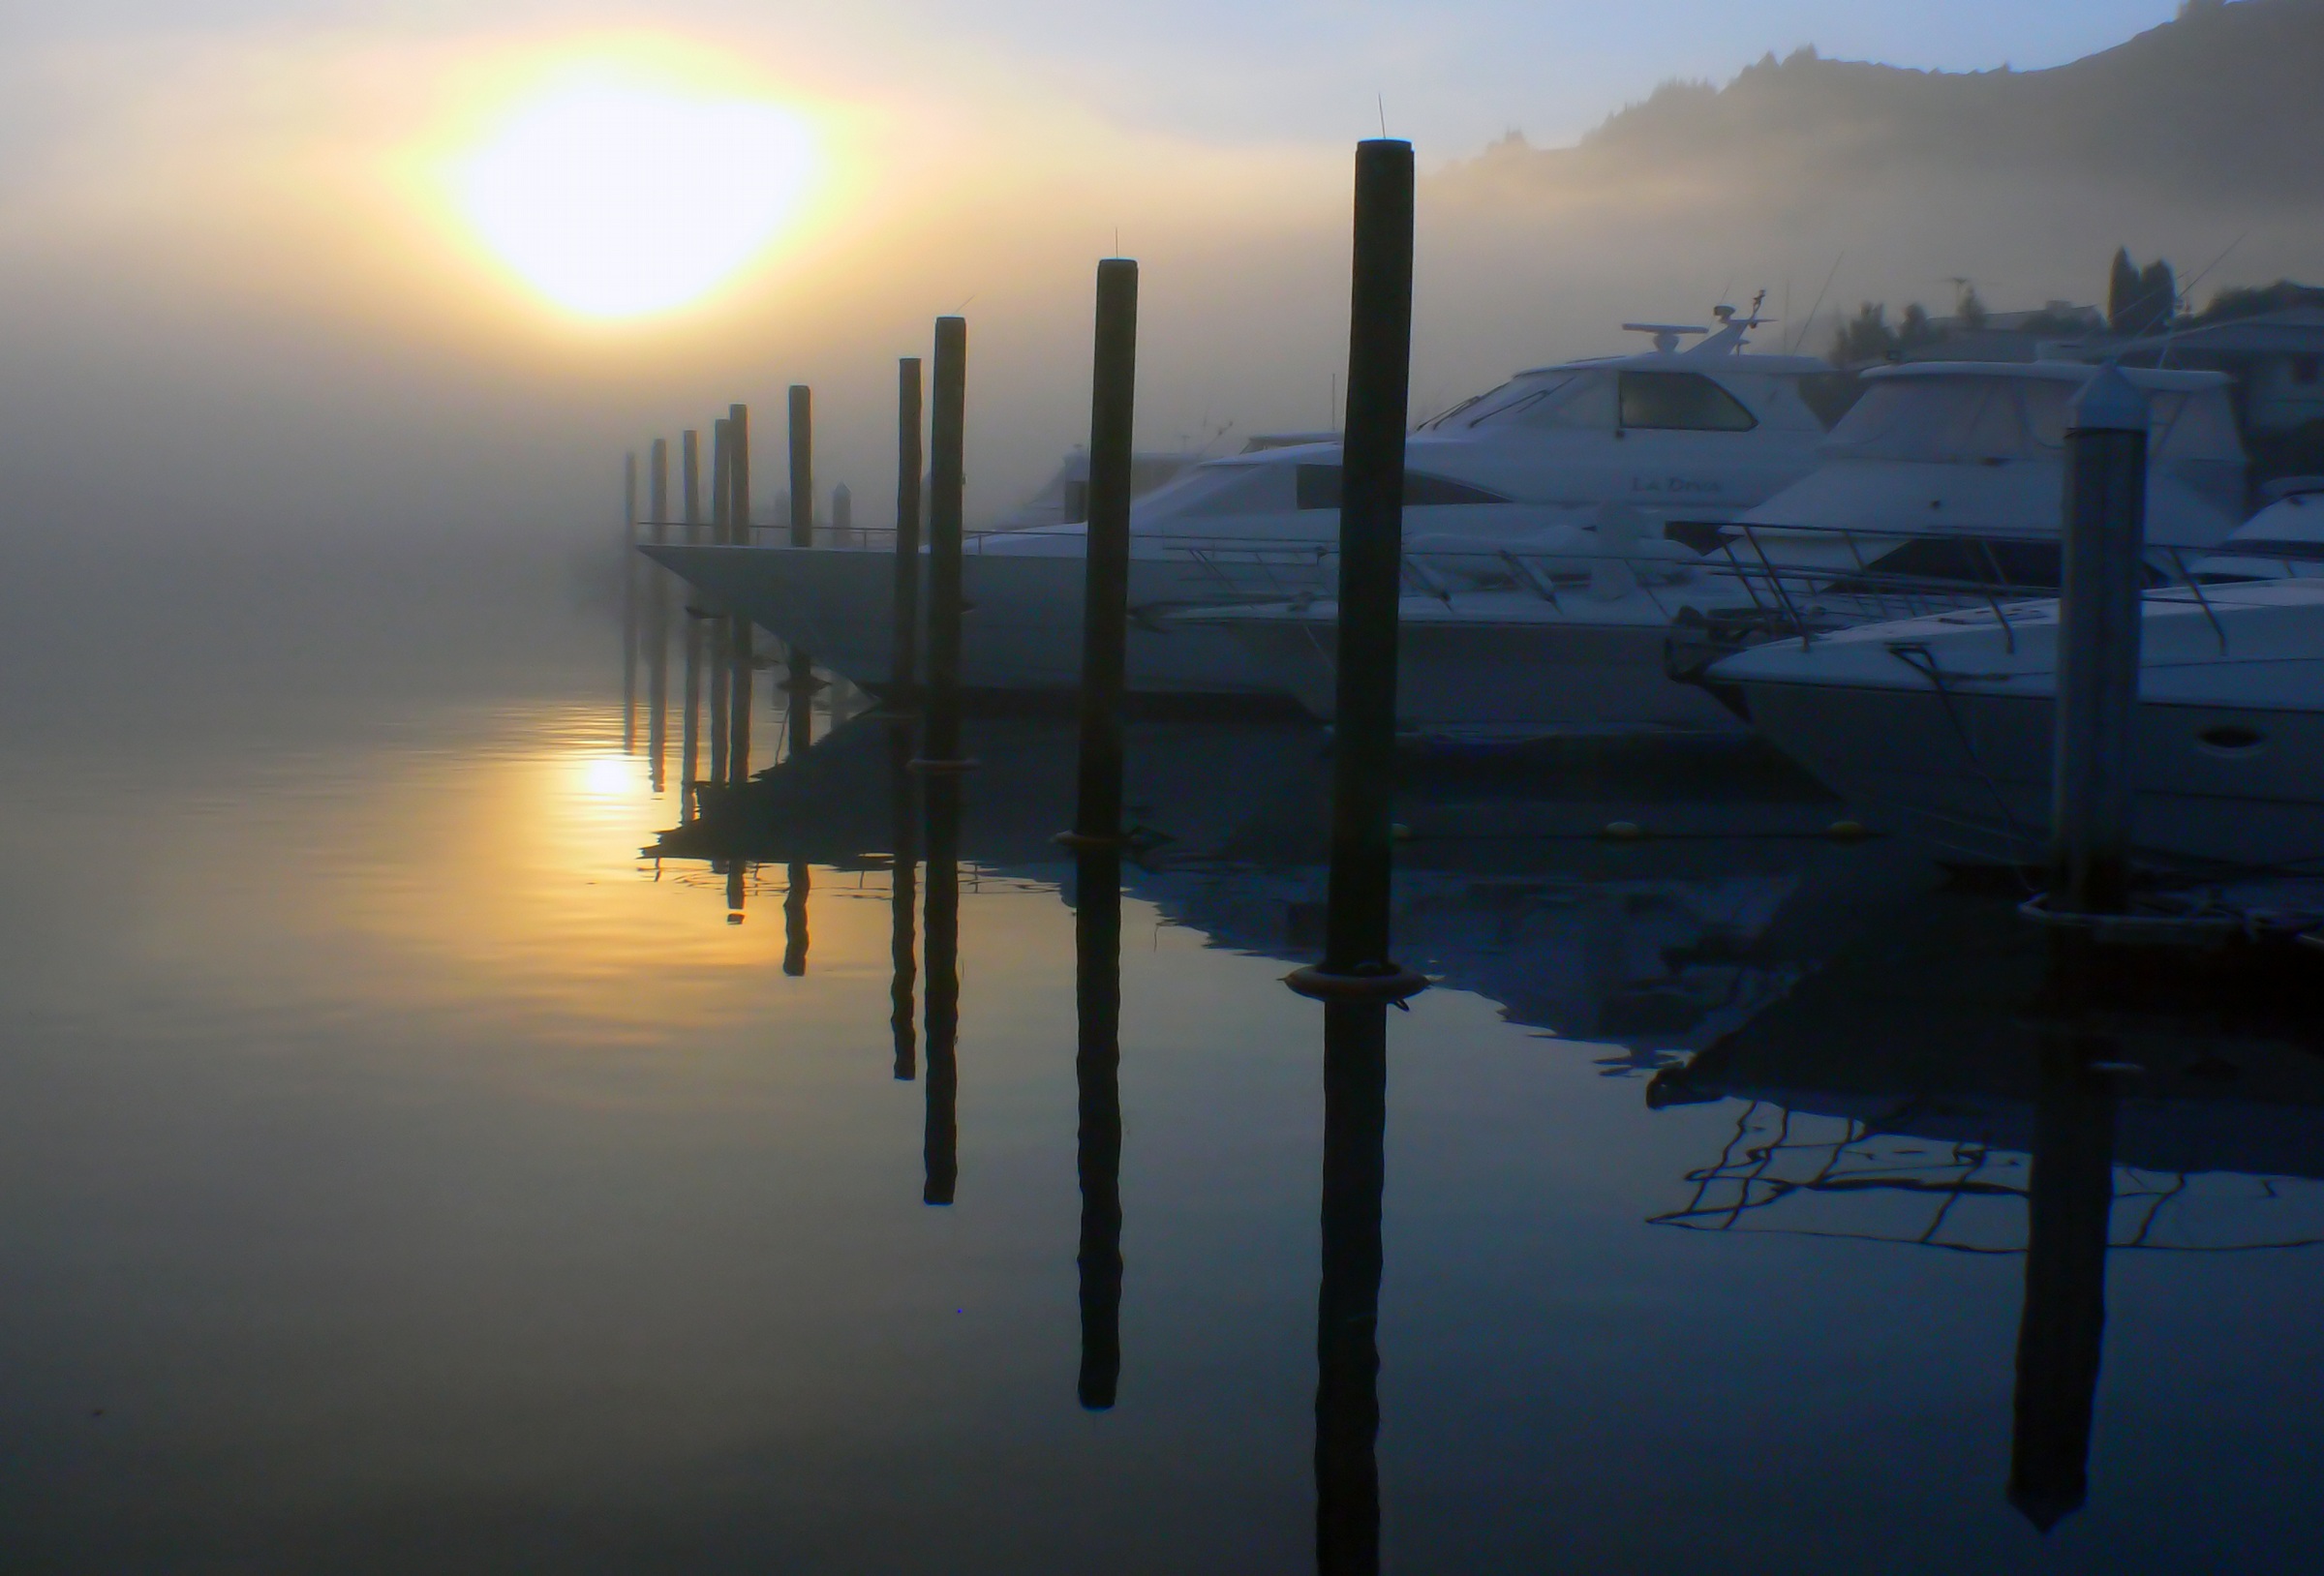
sea, ocean, horizon, dock, cloud, sun, fog, sunrise, sunset, mist, sunlight, morning, wave, lake, dawn, atmosphere, dusk, evening, reflection, sailing, weather, boats, ships, ropes, bows, bouys, hulls, clets, atmospheric phenomenon